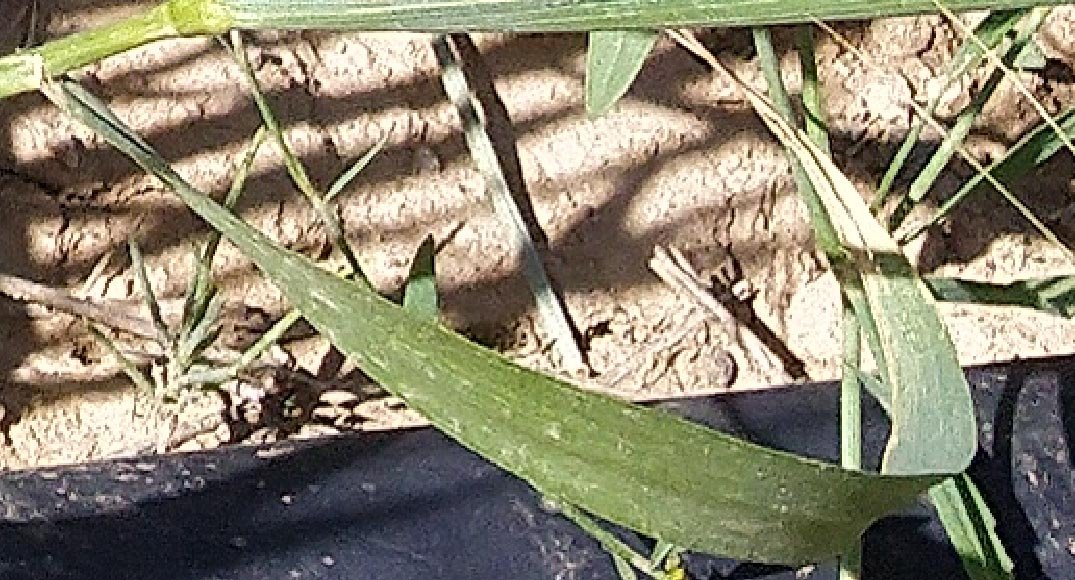
Label: Wheat___Healthy